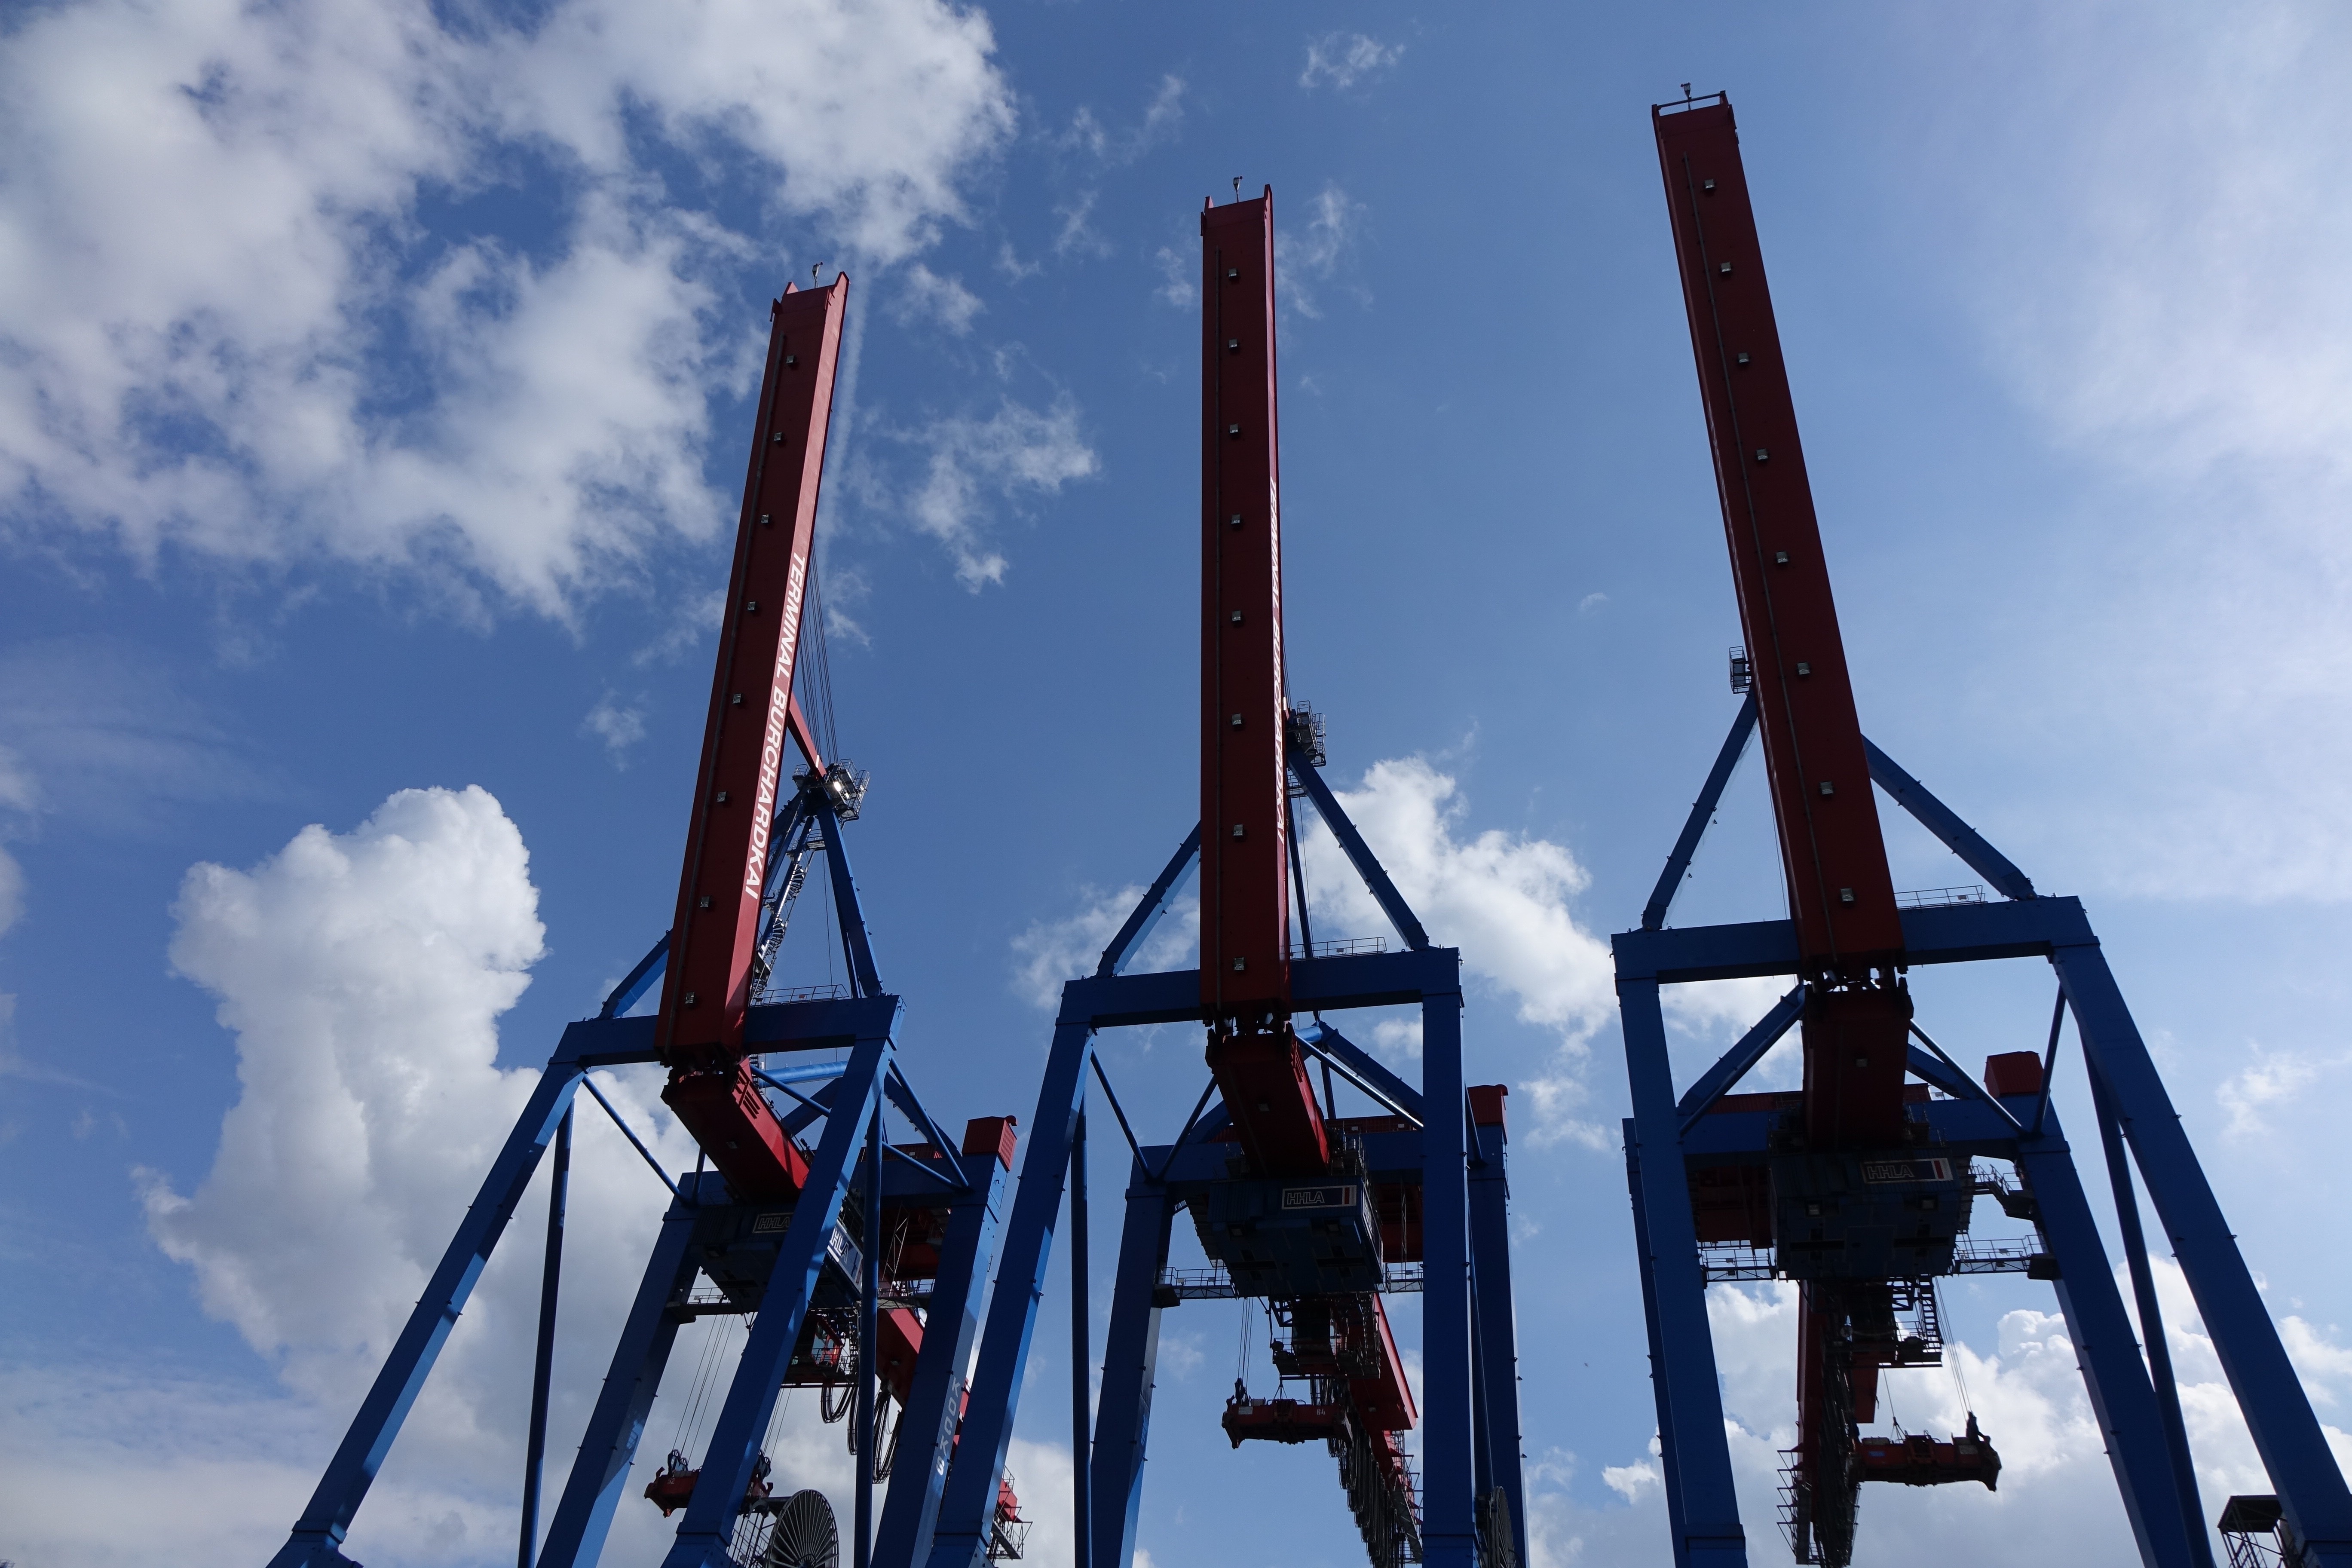
sky, wind, vehicle, amusement park, mast, blue, industry, port, electricity, roller coaster, energy, elbe, hamburg, harbour cranes, amusement ride, atmosphere of earth